Chris Difford

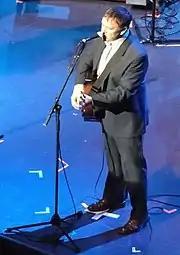
Chris Difford performing at London's Royal Albert Hall, October 2009, in aid of the PRS (Performing Right Society) for Music Members' Benevolent Fund.

After the break-up of Squeeze in 1983, Difford continued writing songs for artists such as Jools Holland, Helen Shapiro, Billy Bremner and Elvis Costello. He has also written lyrics for music by Jools Holland, Elton John, Wet Wet Wet, Marti Pellow and others. He was involved with Tilbrook and John Turner in the creation of a musical, "Labelled with Love", which was created using the songs of Squeeze. The 1983 musical performed in Deptford was short-lived. In 1984, the pair released the album "Difford and Tilbrook" and had a minor hit in the UK with "Love's Crashing Waves" which reached 57 in the UK Singles Chart. In 1985, Squeeze reunited, having hits in the US with the album "Babylon and On", plus the singles "Hourglass" and "853-5937". Difford left the group in 1999 launching a solo career in 2003 with his album "I Didn't Get Where I Am". Difford was also manager of Bryan Ferry and The Strypes. Squeeze reunited again in 2007, and Difford maintained a concurrent solo career alongside his work with the band.